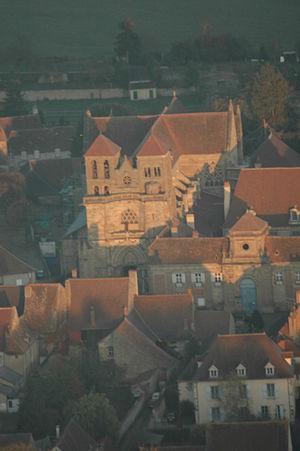
Vue aérienne sur l'église de Souvigny
Le prieuré Saint-Pierre-et-Saint-Paul de Souvigny est situé dans la commune de Souvigny, dans l'Allier, en plein cœur de l'ancienne province du Bourbonnais. Souvigny était au Moyen Âge l'une des cinq filles aînées de la puissante abbaye de Cluny, en Bourgogne. Souvigny possédait beaucoup de paroisses et de petits prieurés, dont il encaissait les revenus dans le Bourbonnais et même au-delà comme Mars-sur-Allier et Champvoux, en Nivernais. Le prieuré est rattaché au diocèse de Clermont, de la province de Bourges. Il prendra le nom de prieuré Saint-Pierre de Souvigny puis prieuré Saint-Mayeul de Souvigny, puis de nouveau Saint-Pierre.